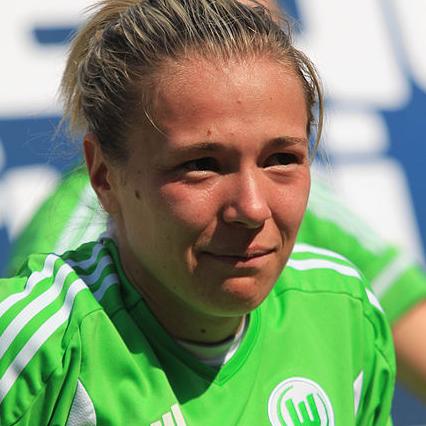
Age: 21